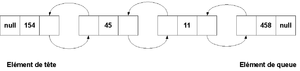
Liste doublement chaînée Origine
Une liste chaînée désigne en informatique une structure de données représentant une collection ordonnée et de taille arbitraire d'éléments de même type, dont la représentation en mémoire de l'ordinateur est une succession de cellules faites d'un contenu et d'un pointeur vers une autre cellule. De façon imagée, l'ensemble des cellules ressemble à une chaîne dont les maillons seraient les cellules.